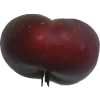
Label: nectarine_flat